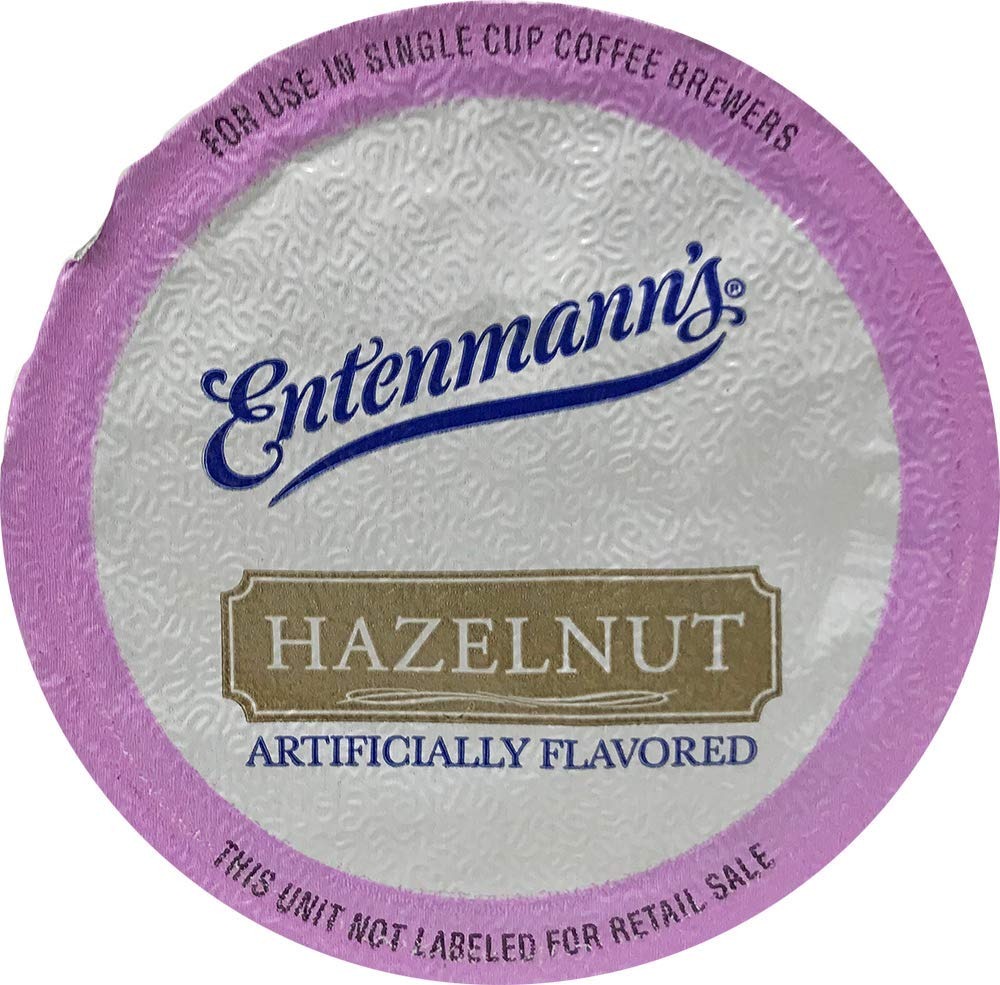
Item Name: Entenmann's Single Serve Coffee, 100 Count (Hazelnut) Medium Roast
Bullet Point 1: BPA Free and Kosher Certified
Bullet Point 2: The perfect, classic hazelnut
Bullet Point 3: A delicious way to start your morning
Bullet Point 4: Ships loose
Product Description: This product will not ship in original box and the cups will be packed loose.
Value: 100.0
Unit: Count

Price: 45.995